2023 Spanish government formation

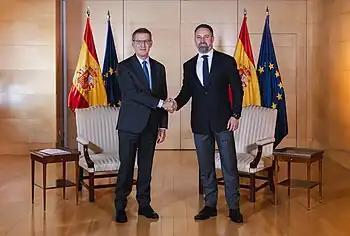
Alberto Núñez Feijoó meeting Vox leader Santiago Abascal on 5 September 2023.

Former Madrilenian president Esperanza Aguirre said during an interview that the election result was attributable to Feijóo's strategy of "seeking to reach out to the PSOE rather than governing with Vox", and commented that Ayuso was the future of the party and of Spain. Ayuso herself acknowledged on 26 July that she had received messages asking her "to take a step forward", but said she was not thinking of challenging Feijóo's leadership. "It cannot be that on Thursday we are giving him our support and applauding him [at a rally], and now throwing him off a bridge", she said. However, she warned Feijóo against seeking an agreement with the PSOE, commenting that "you cannot reach a deal with the disaster". On 27 July, party secretary-general Cuca Gamarra criticized Aguirre's remarks as outside the party's unity and discourse.